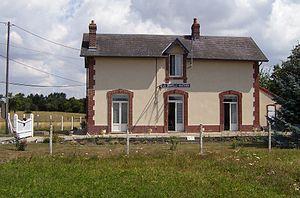
Ancienne gare de La Chapelle-Gauthier dans l'Eure (27).